Liberation of Kherson

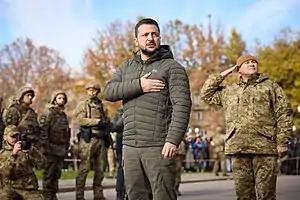
Ukrainian President Volodymyr Zelensky, participating in reraising the Ukrainian flag while visiting liberated Kherson, on 14 November 2022

By withdrawing, Russian forces ceded control of about 40% of Kherson Oblast to Ukraine. The loss of Kherson has been widely regarded as a significant blow to Vladimir Putin, who on 30 September said that Kherson would be "part of Russia forever". On 12 November, the occupying forces declared Henichesk, a port city on the Sea of Azov, to be the "temporary administrative capital of the Kherson region". During the withdrawal, Russian soldiers took the bones of the 18th century Prince Grigory Aleksandrovich Potemkin, who was considered the modern founder of the city, from Kherson's St. Catherine's Cathedral.